Haiphong FC

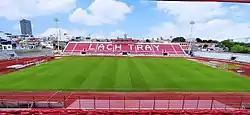
View of the Lạch Tray Stadium.

The Lạch Tray Stadium is a multi-use stadium in Hai Phong, Vietnam. The stadium holds approximately 17,400 spectators. The stadium was built in 1957 from a horse farm (a yard belong to the Lach Tray Horse Club). A year later, on 1 January 1958, the first international football match took place at Lạch Tray Stadium, between Hải Phòng and a Chinese team.